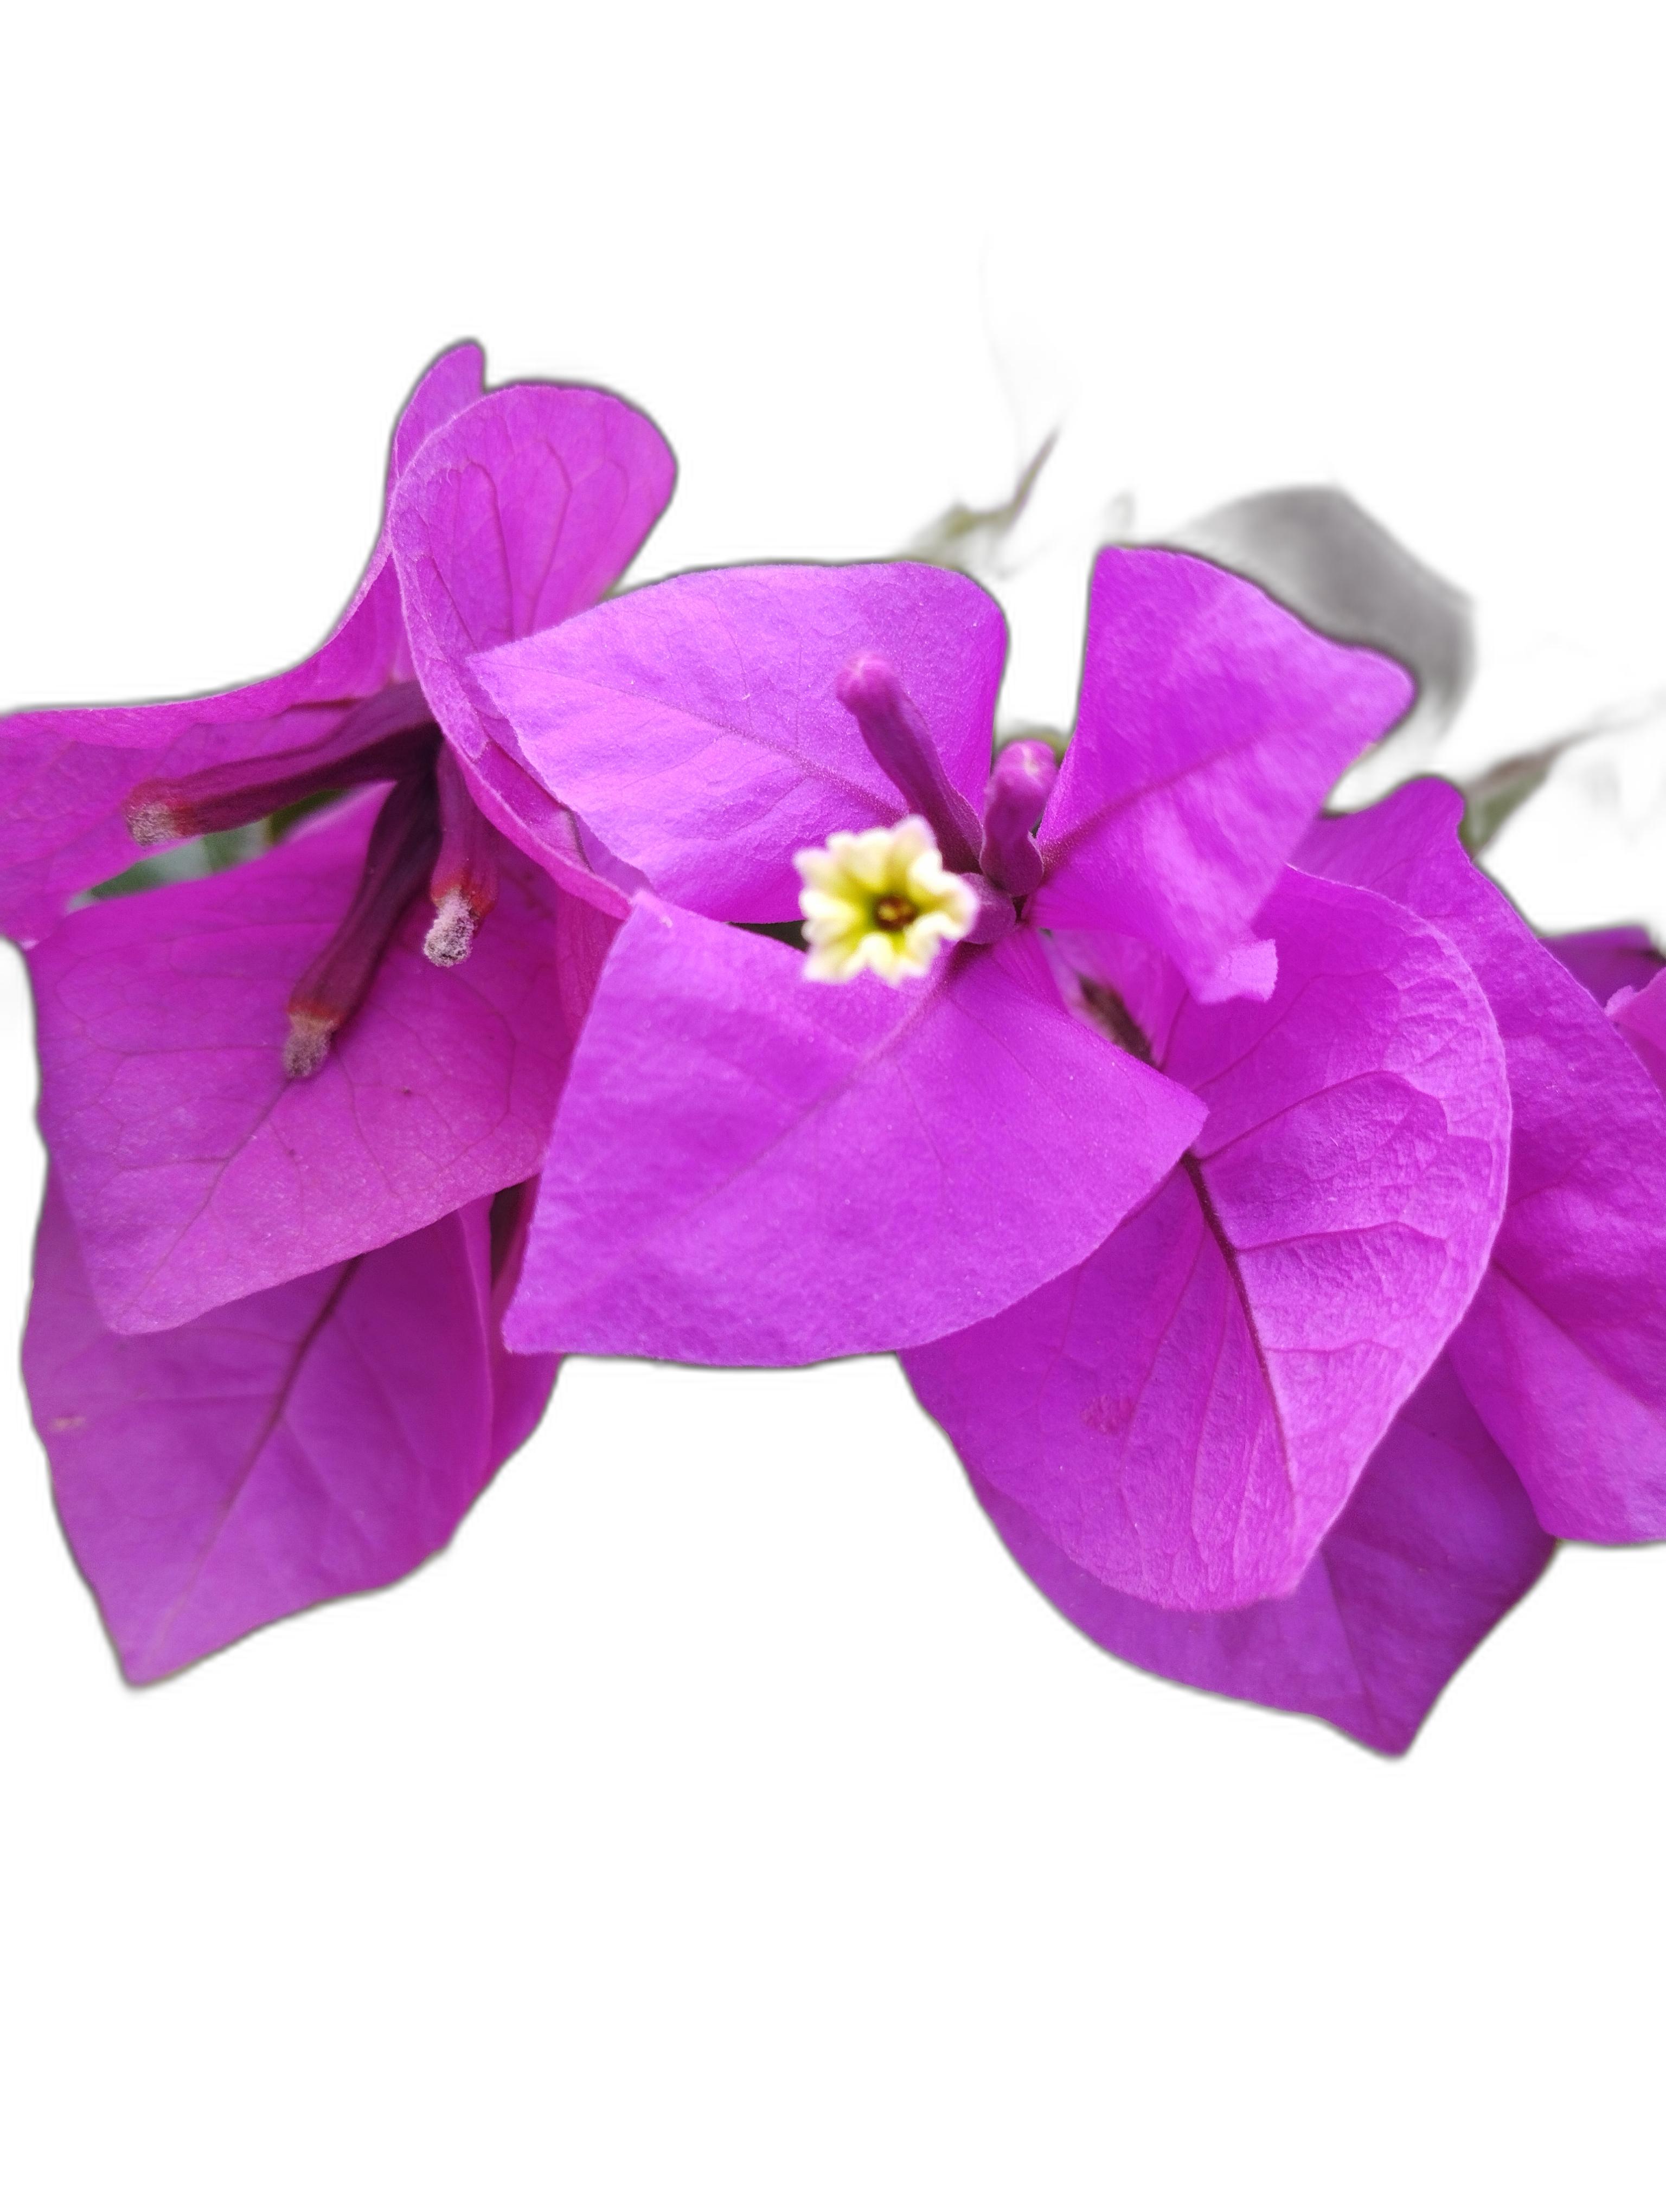
Label: Bougainvillea